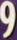
Number: 9